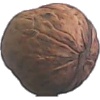
Label: Walnut 1